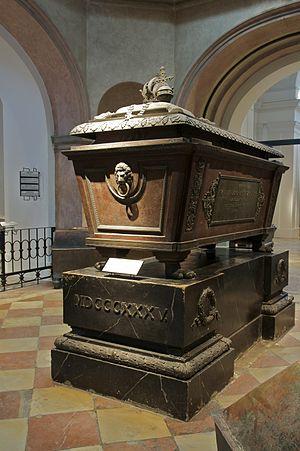
Le sarcophage de François II (Ier), dernier souverain du Saint-Empire (sous le nom de François II), Empereur d'Autriche (sous le nom de François Ier), (1768-1835).
François II, empereur des Romains, puis à partir du 11 août 1804, François Iᵉʳ d'Autriche, né à Florence le 12 février 1768 et mort à Vienne le 2 mars 1835, archiduc d'Autriche puis empereur d'Autriche, roi de Hongrie, roi de Bohême et roi de Lombardie-Vénétie, fut également le dernier souverain du Saint-Empire romain germanique, élu empereur des Romains sous le nom de François II.
La crypte des Capucins à Vienne renferme les sépultures de la maison de Habsbourg depuis 1633, famille ayant régné sur le Saint-Empire romain germanique et sur l'Autriche ainsi que la Hongrie et la Bohême.